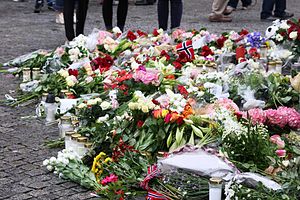
Terrorangrebene i Norge 22. juli 2011 / Reaktioner
Der lægges blomster
Terrorangrebene i Norge 22. juli 2011 var dels en bombesprængning i regeringskvarteret i Oslo og dels en massakre på øen Utøya i Tyrifjorden.